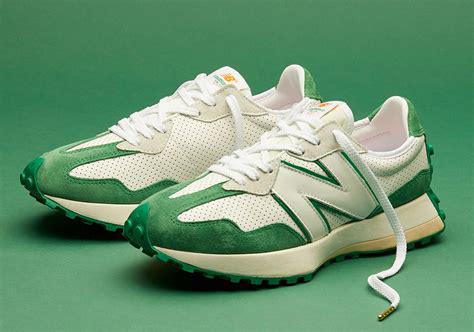
Brand: New
Model: Balance 327